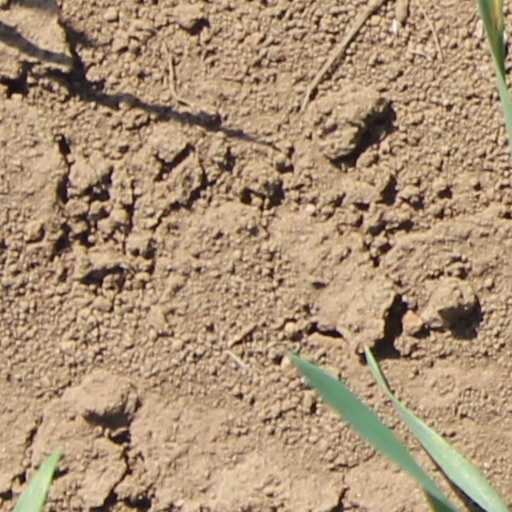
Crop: wheat